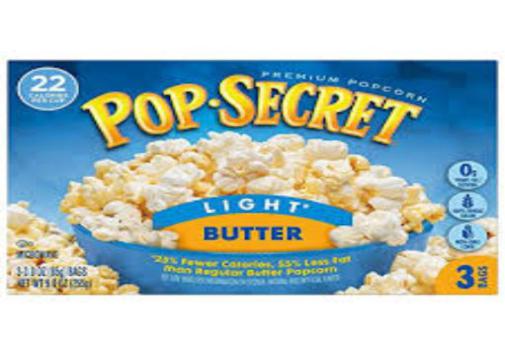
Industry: Food